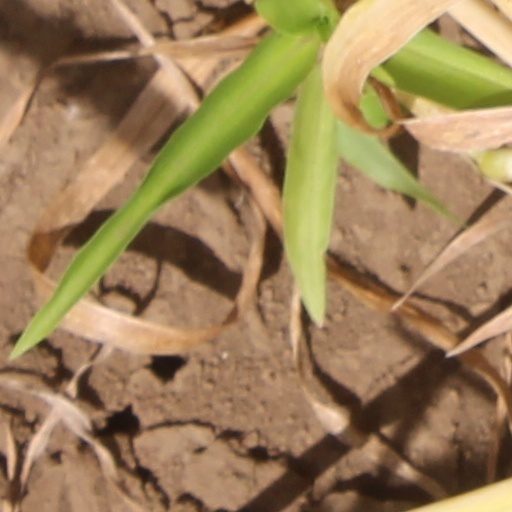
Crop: wheat